Càrn nan Gobhar (Mullardoch)

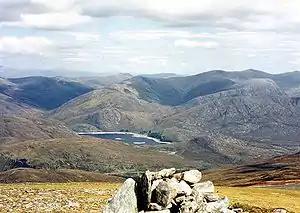
The view north from the summit to Loch Monar and Glen Strathfarrar.

Càrn nan Gobhar is a mountain rising to in the Northwest Highlands of Scotland. It stands on the northern side of Loch Mullardoch in the upper part of Glen Cannich, in a remote group of four Munros informally known as "The Mullardochs" which form the high ground between Loch Mullardoch and Loch Monar.